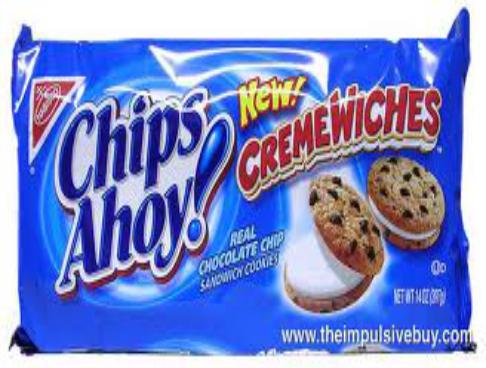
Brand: Chips Ahoy!
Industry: Food